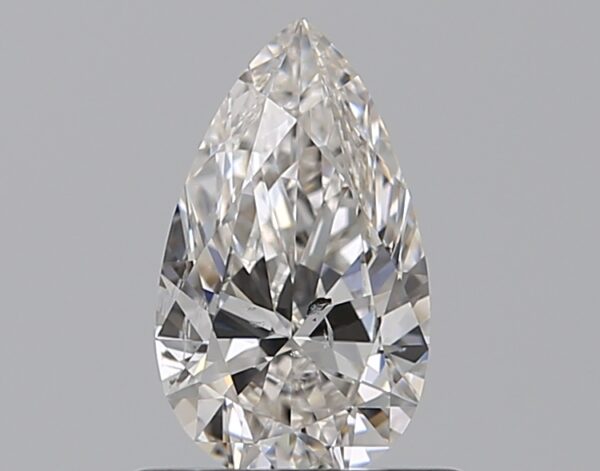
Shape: pear
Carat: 0.53
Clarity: SI2
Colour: G
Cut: EX
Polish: EX
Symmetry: VG
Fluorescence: N
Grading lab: GIA
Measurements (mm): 7.57 x 4.43 x 2.66